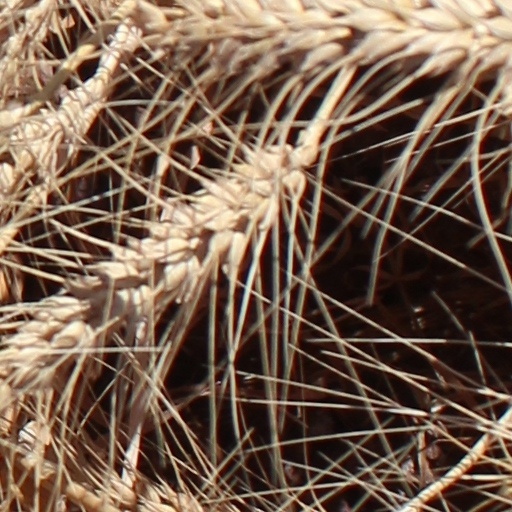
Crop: wheat